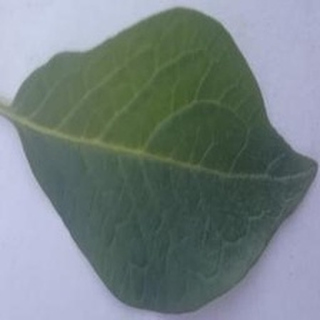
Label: healthy_potato